Jennifer Gilmore

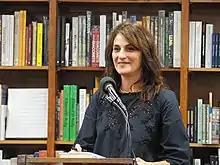

Gilmore received her Bachelor of Arts from Brandeis University in 1992 and her Master of Fine Arts in fiction from Cornell University in 1997.